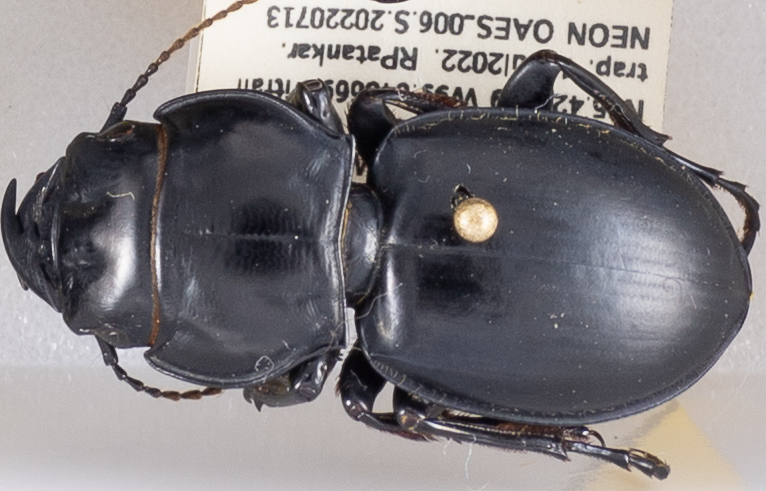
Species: Pasimachus californicus
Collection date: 2022-07-13
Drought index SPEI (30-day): -1.314
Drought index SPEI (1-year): -1.13
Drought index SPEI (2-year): -0.9